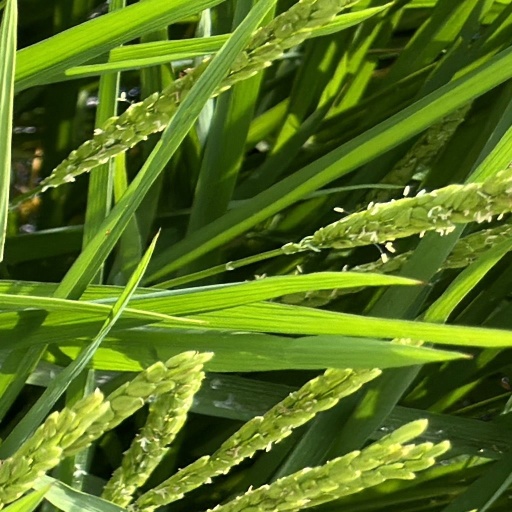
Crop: rice